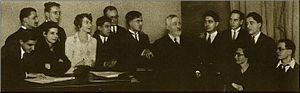
Photo domaine public, auteur inconnu, prise en 1929 dans la classe de composition de Paul Dukas au Conservatoire de Paris. De gauche à droite, près du piano
Claude Arrieu, de son vrai nom Louise-Marie Simon, est une compositrice française, née le 30 novembre 1903 dans le 8ᵉ arrondissement de Paris, ville où elle est morte le 7 mars 1990 dans le 19ᵉ arrondissement.
Pierre Maillard-Verger est un compositeur et pianiste français, né à Paris le 5 décembre 1910 et mort le 30 avril 1968 à l'hôpital de l'Hôtel-Dieu à Paris.
Paul Abraham Dukas, né le 1ᵉʳ octobre 1865 à Paris 1ᵉʳ et mort le 17 mai 1935 à Paris 16ᵉ, est un compositeur français. Perfectionniste et exigeant, il abandonna nombre de ses projets musicaux et ne publia qu'une poignée de ses œuvres. Il est connu pour son poème symphonique L'Apprenti sorcier, dont la popularité éclipsa ses autres œuvres, parmi lesquelles figurent son opéra Ariane et Barbe-Bleue, une symphonie, une sonate pour piano et un ballet, La Péri. Il fut aussi critique musical, et devint professeur de composition au Conservatoire de Paris et à l'École normale de musique vers la fin de sa vie.
Olivier Eugène Charles Prosper Messiaen [mɛsjɑ̃], né le 10 décembre 1908 à Avignon et mort le 27 avril 1992 à Clichy, est un compositeur, organiste et pianiste français.